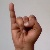
The image shows a hand gesture representing the letter 'I' in Indian Sign Language.